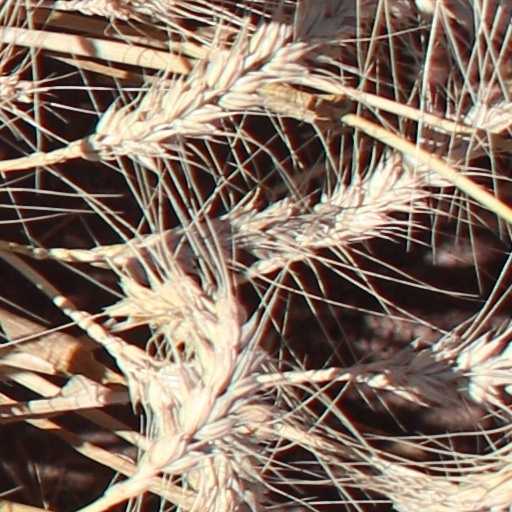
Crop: wheat